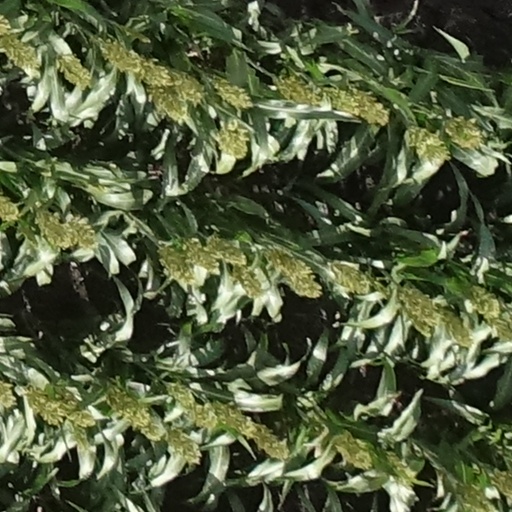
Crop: sorghum